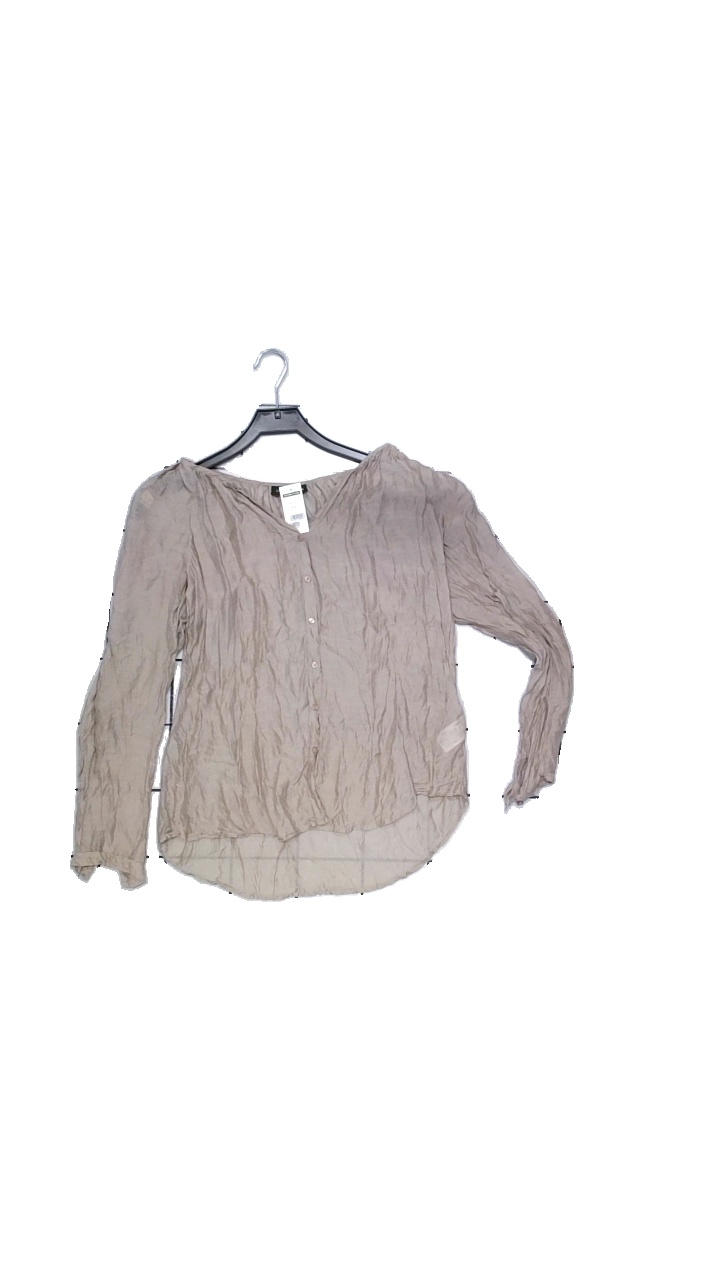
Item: Blouse (Ladies)
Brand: Lindex
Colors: Beige
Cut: Regular
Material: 100% modal
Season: All
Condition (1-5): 4
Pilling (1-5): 4
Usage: Reuse
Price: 50-100